Urban legend

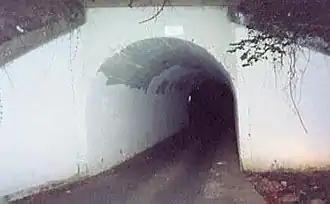
Colchester Overpass, the site of the 1970s urban legend of the "Bunny Man", said to be a man or ghost in a rabbit costume who attacked people in the area

Urban legend (sometimes modern legend, urban myth, or simply legend) is a genre of folklore concerning stories about an unusual (usually scary) or humorous event that many people believe to be true but largely are not.